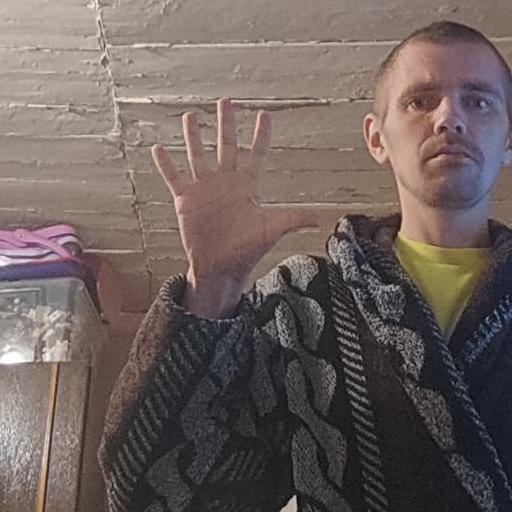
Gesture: palm